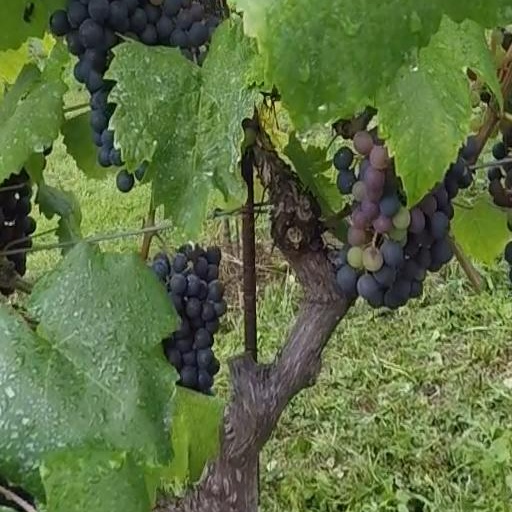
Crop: grape